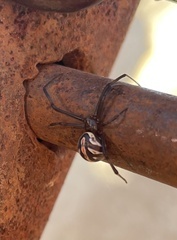
Species: Lactrodectus_hesperus